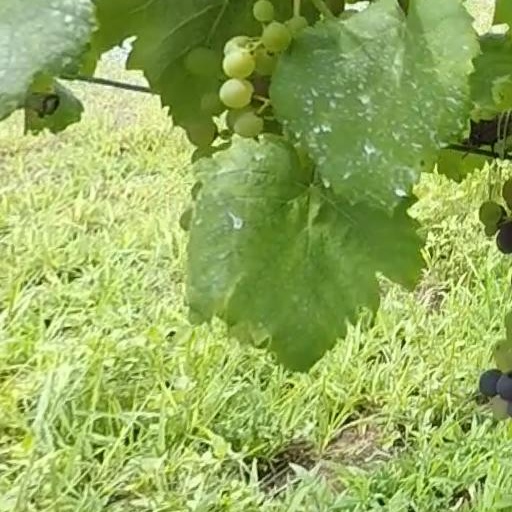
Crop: grape